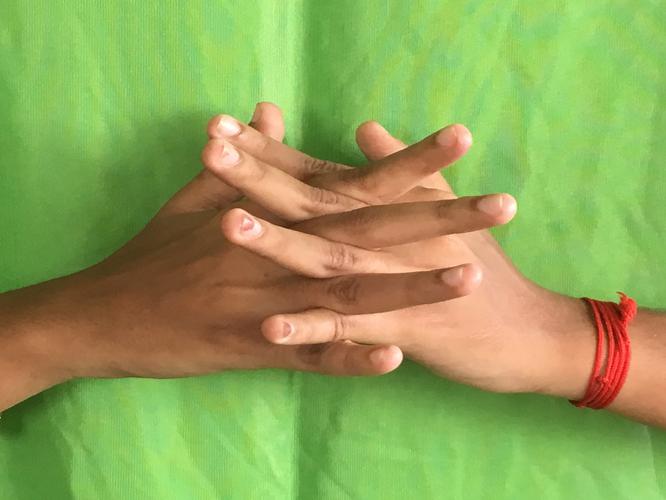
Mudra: Karkatta
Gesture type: double_hand